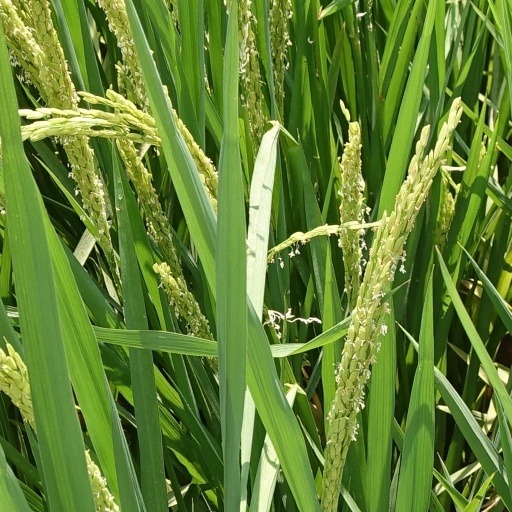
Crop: rice